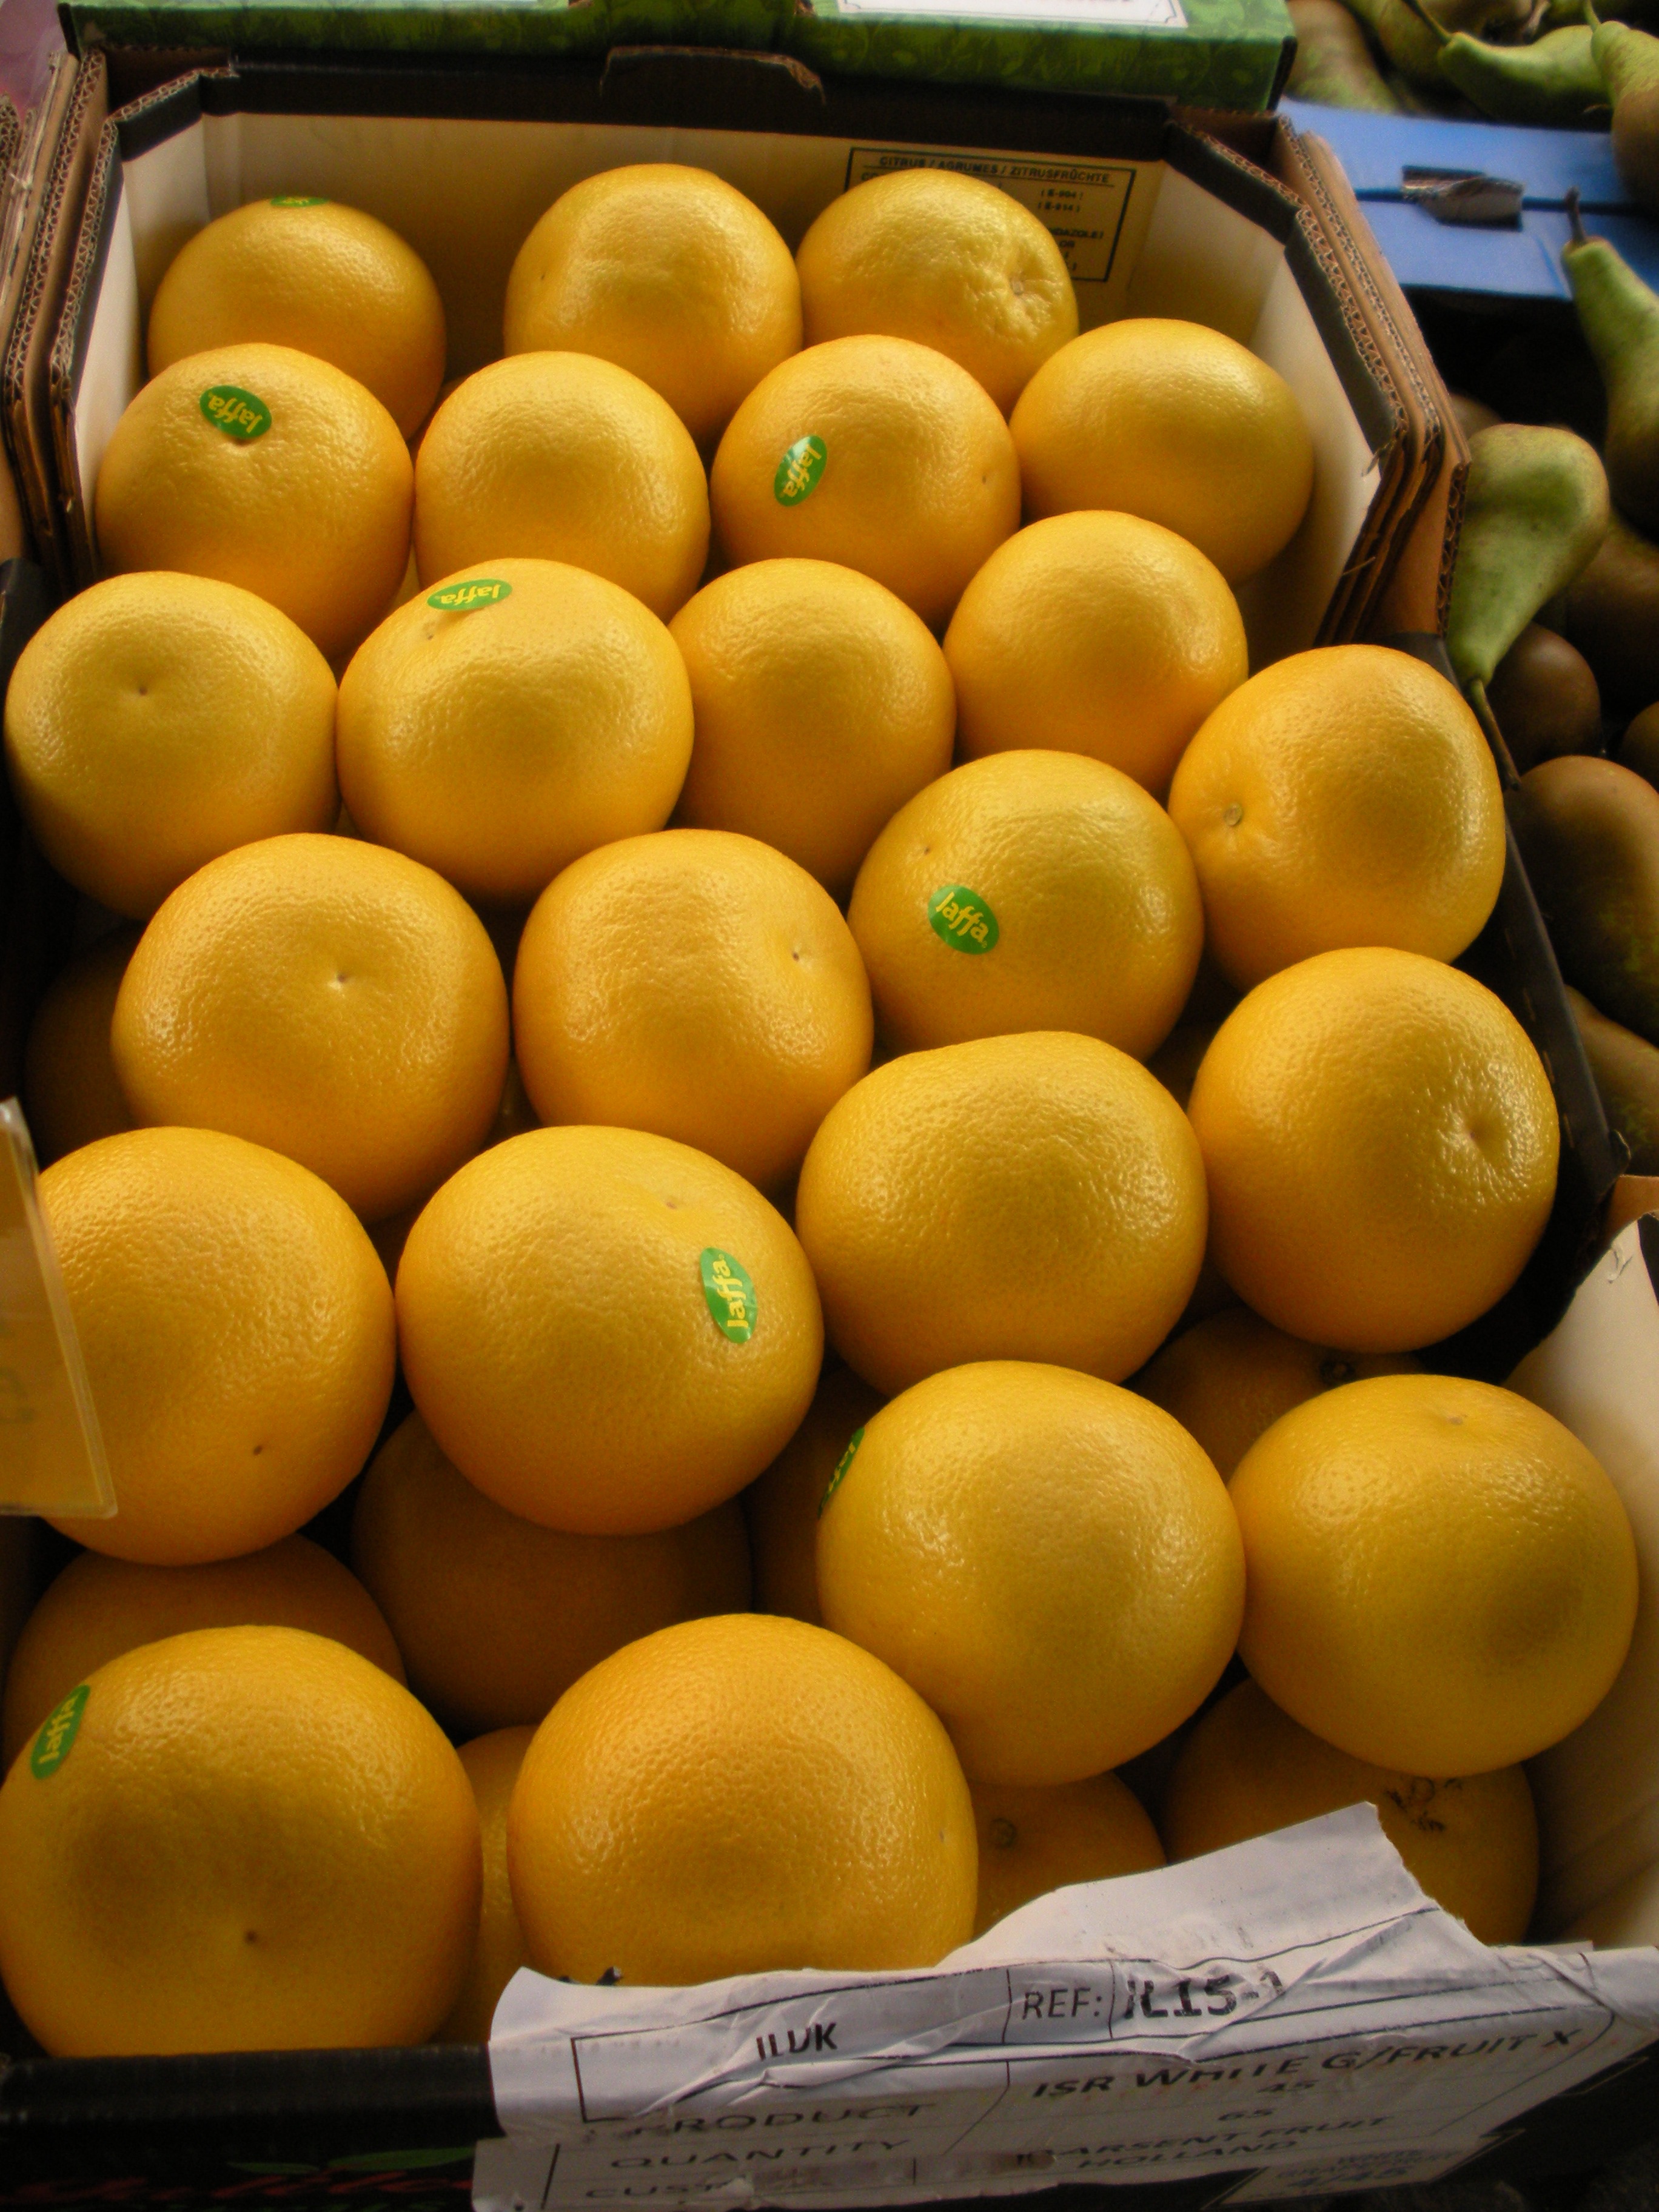
food, fruit, plant, produce, citrus, yellow, land plant, flowering plant, tangelo, meyer lemon